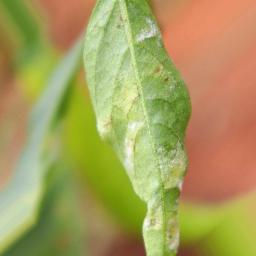
Label: powdery mildew